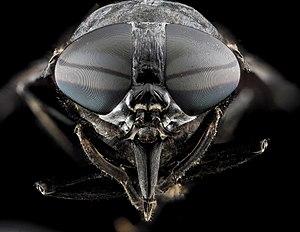
Tabanus atratus est une espèce de diptères brachycères de la famille des Tabanidae.